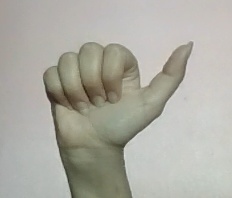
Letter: dhad